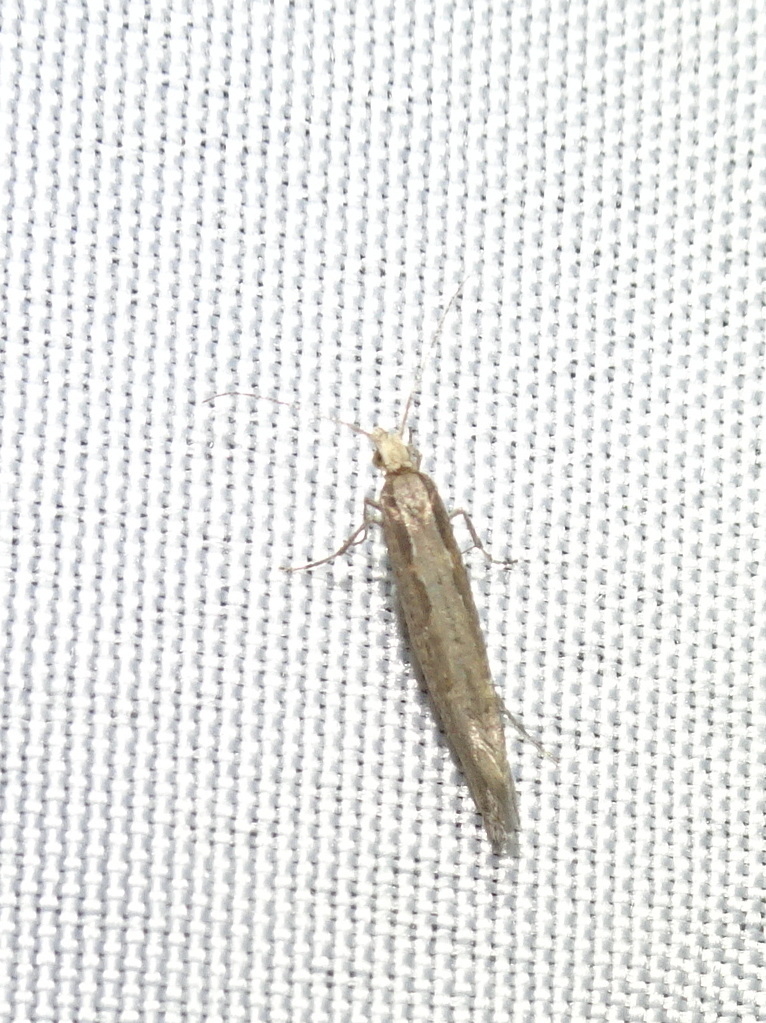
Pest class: diamondback_moth